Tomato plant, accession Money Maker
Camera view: vertical (180 deg); turntable rotation: 0 degrees
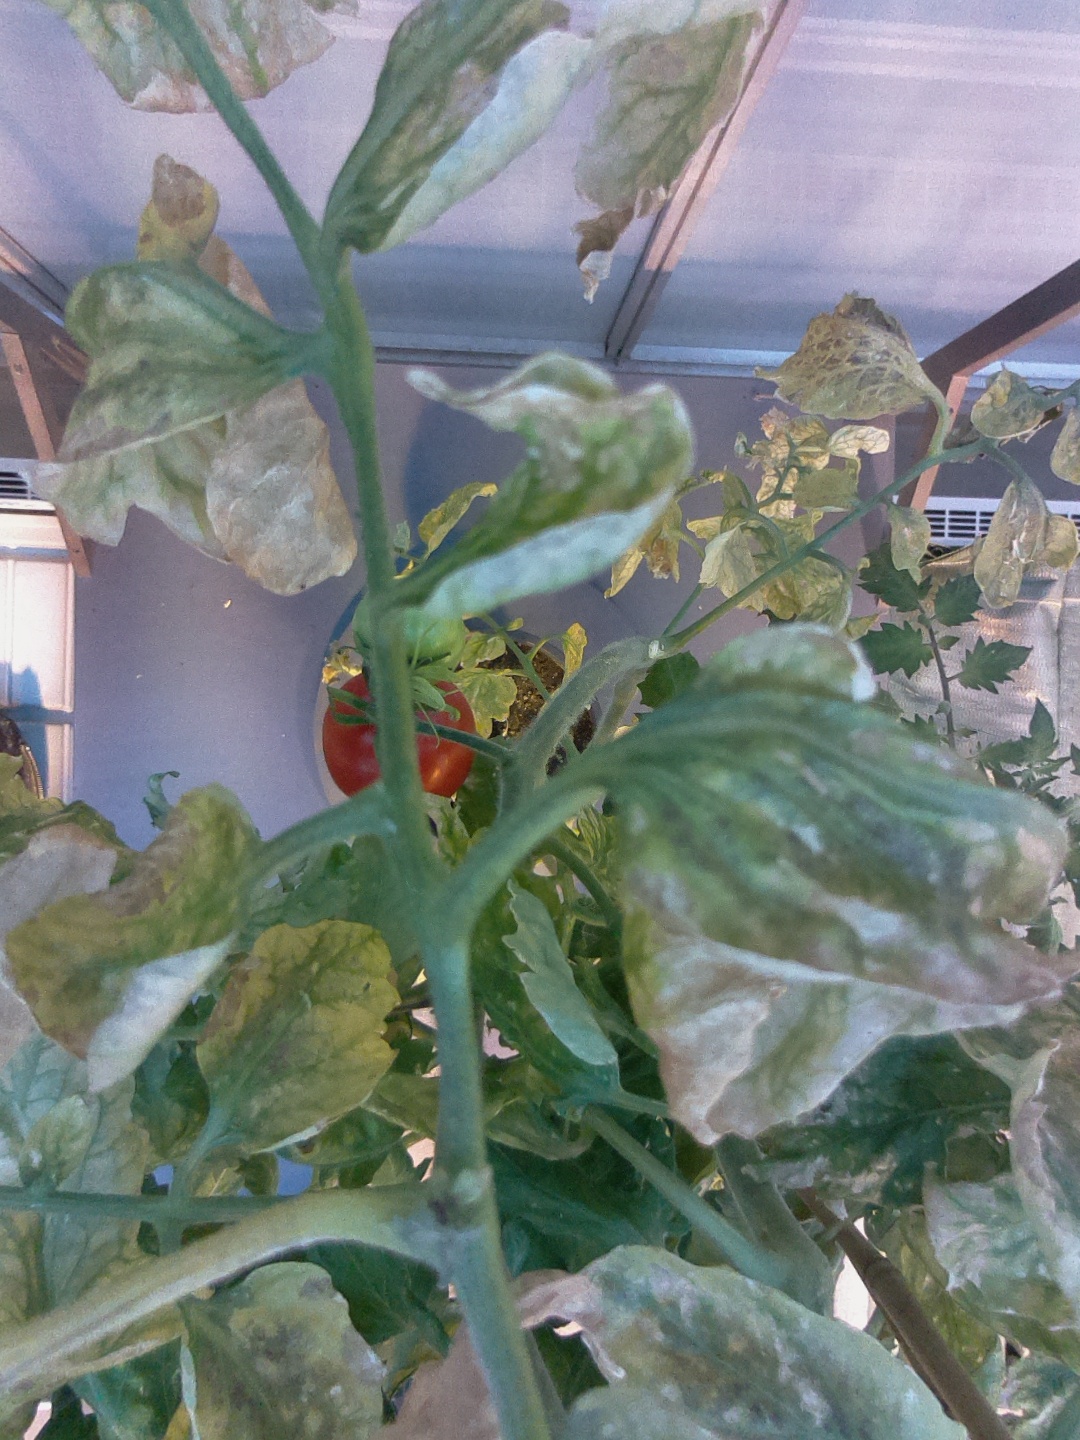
BBCH growth stage 81: 10%-20% of fruits show typical fully ripe color